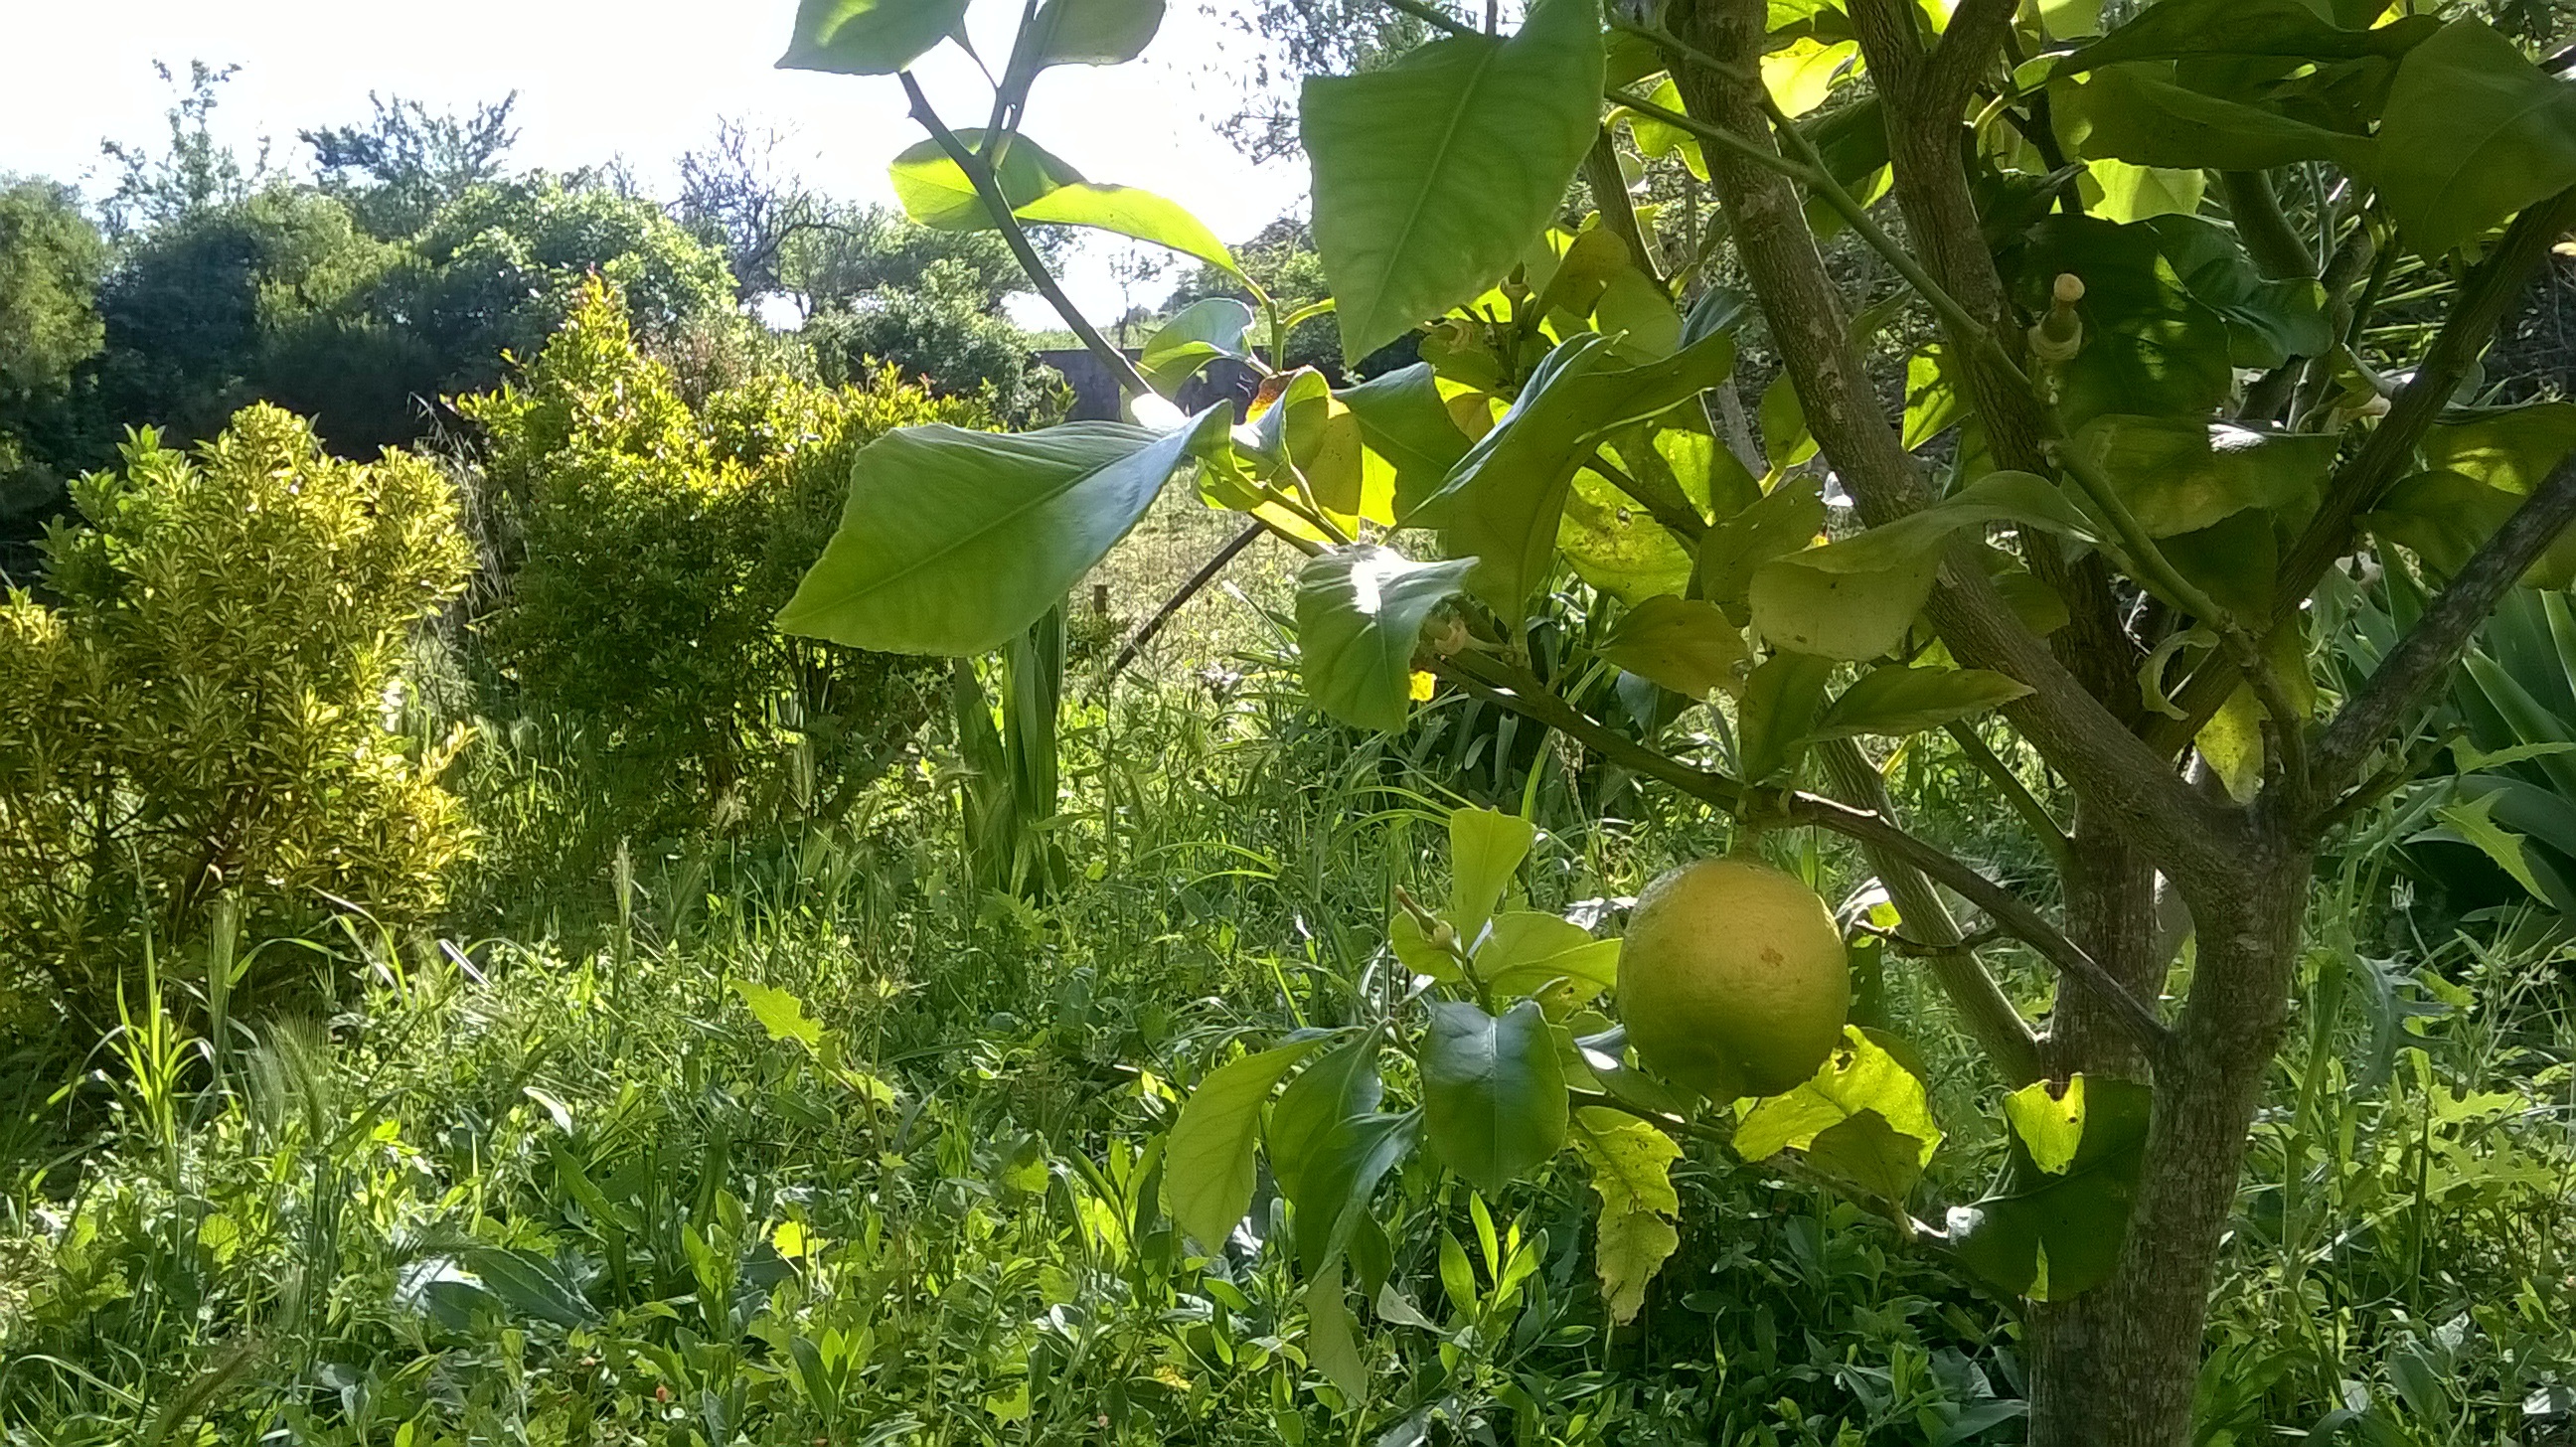
plant, field, meadow, fruit, flower, food, green, jungle, produce, vegetable, agriculture, garden, rainforest, flowering plant, land plant